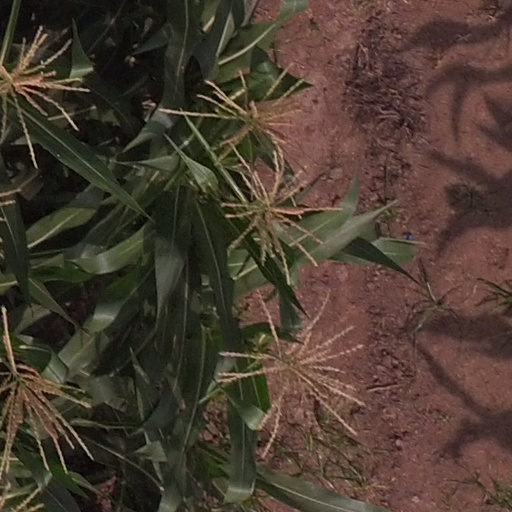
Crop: maize; corn